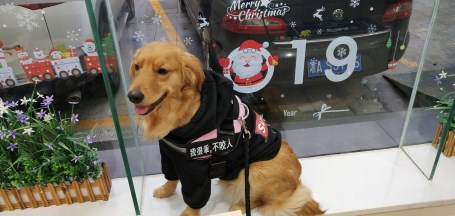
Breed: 5355-n000126-golden_retriever